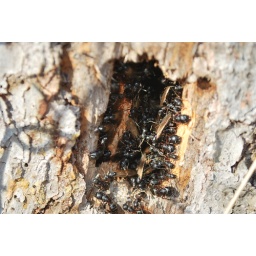
They were in a dead pine tree trunk.